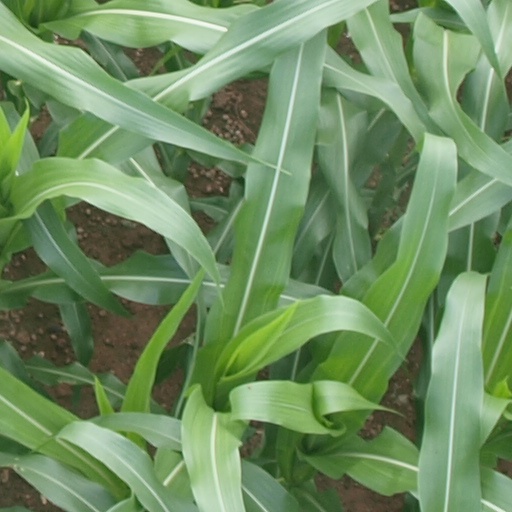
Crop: maize; corn